BNY Corporate Trustees Services Ltd v Eurosail-UK 2007-3BL plc

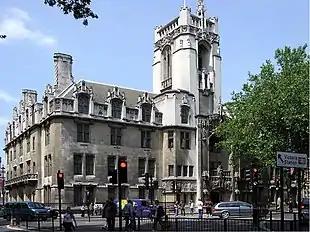
The Supreme Court.

At first instance and in the Court of Appeal it was held that the company was not insolvent, and the Court of Appeal had applied the "point of no return" test in relation to determination of balance sheet solvency. The Supreme Court upheld those decisions, but for different reasons.